Onakona

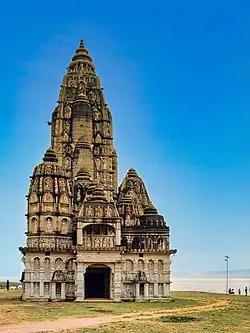
The Shiva temple at Onakona

Onakona, also known as Odemadih, is a village in the Durg District of Chhattisgarh, India.